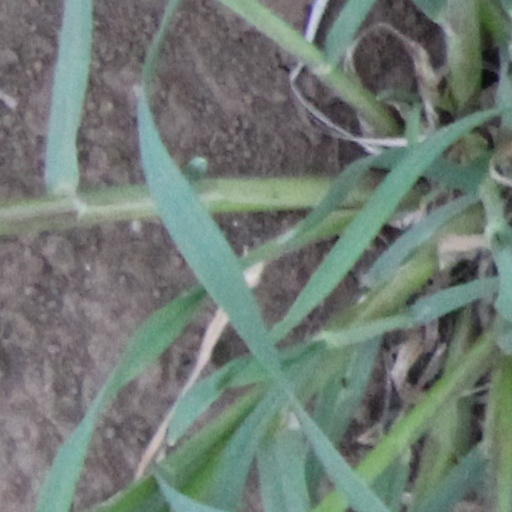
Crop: wheat